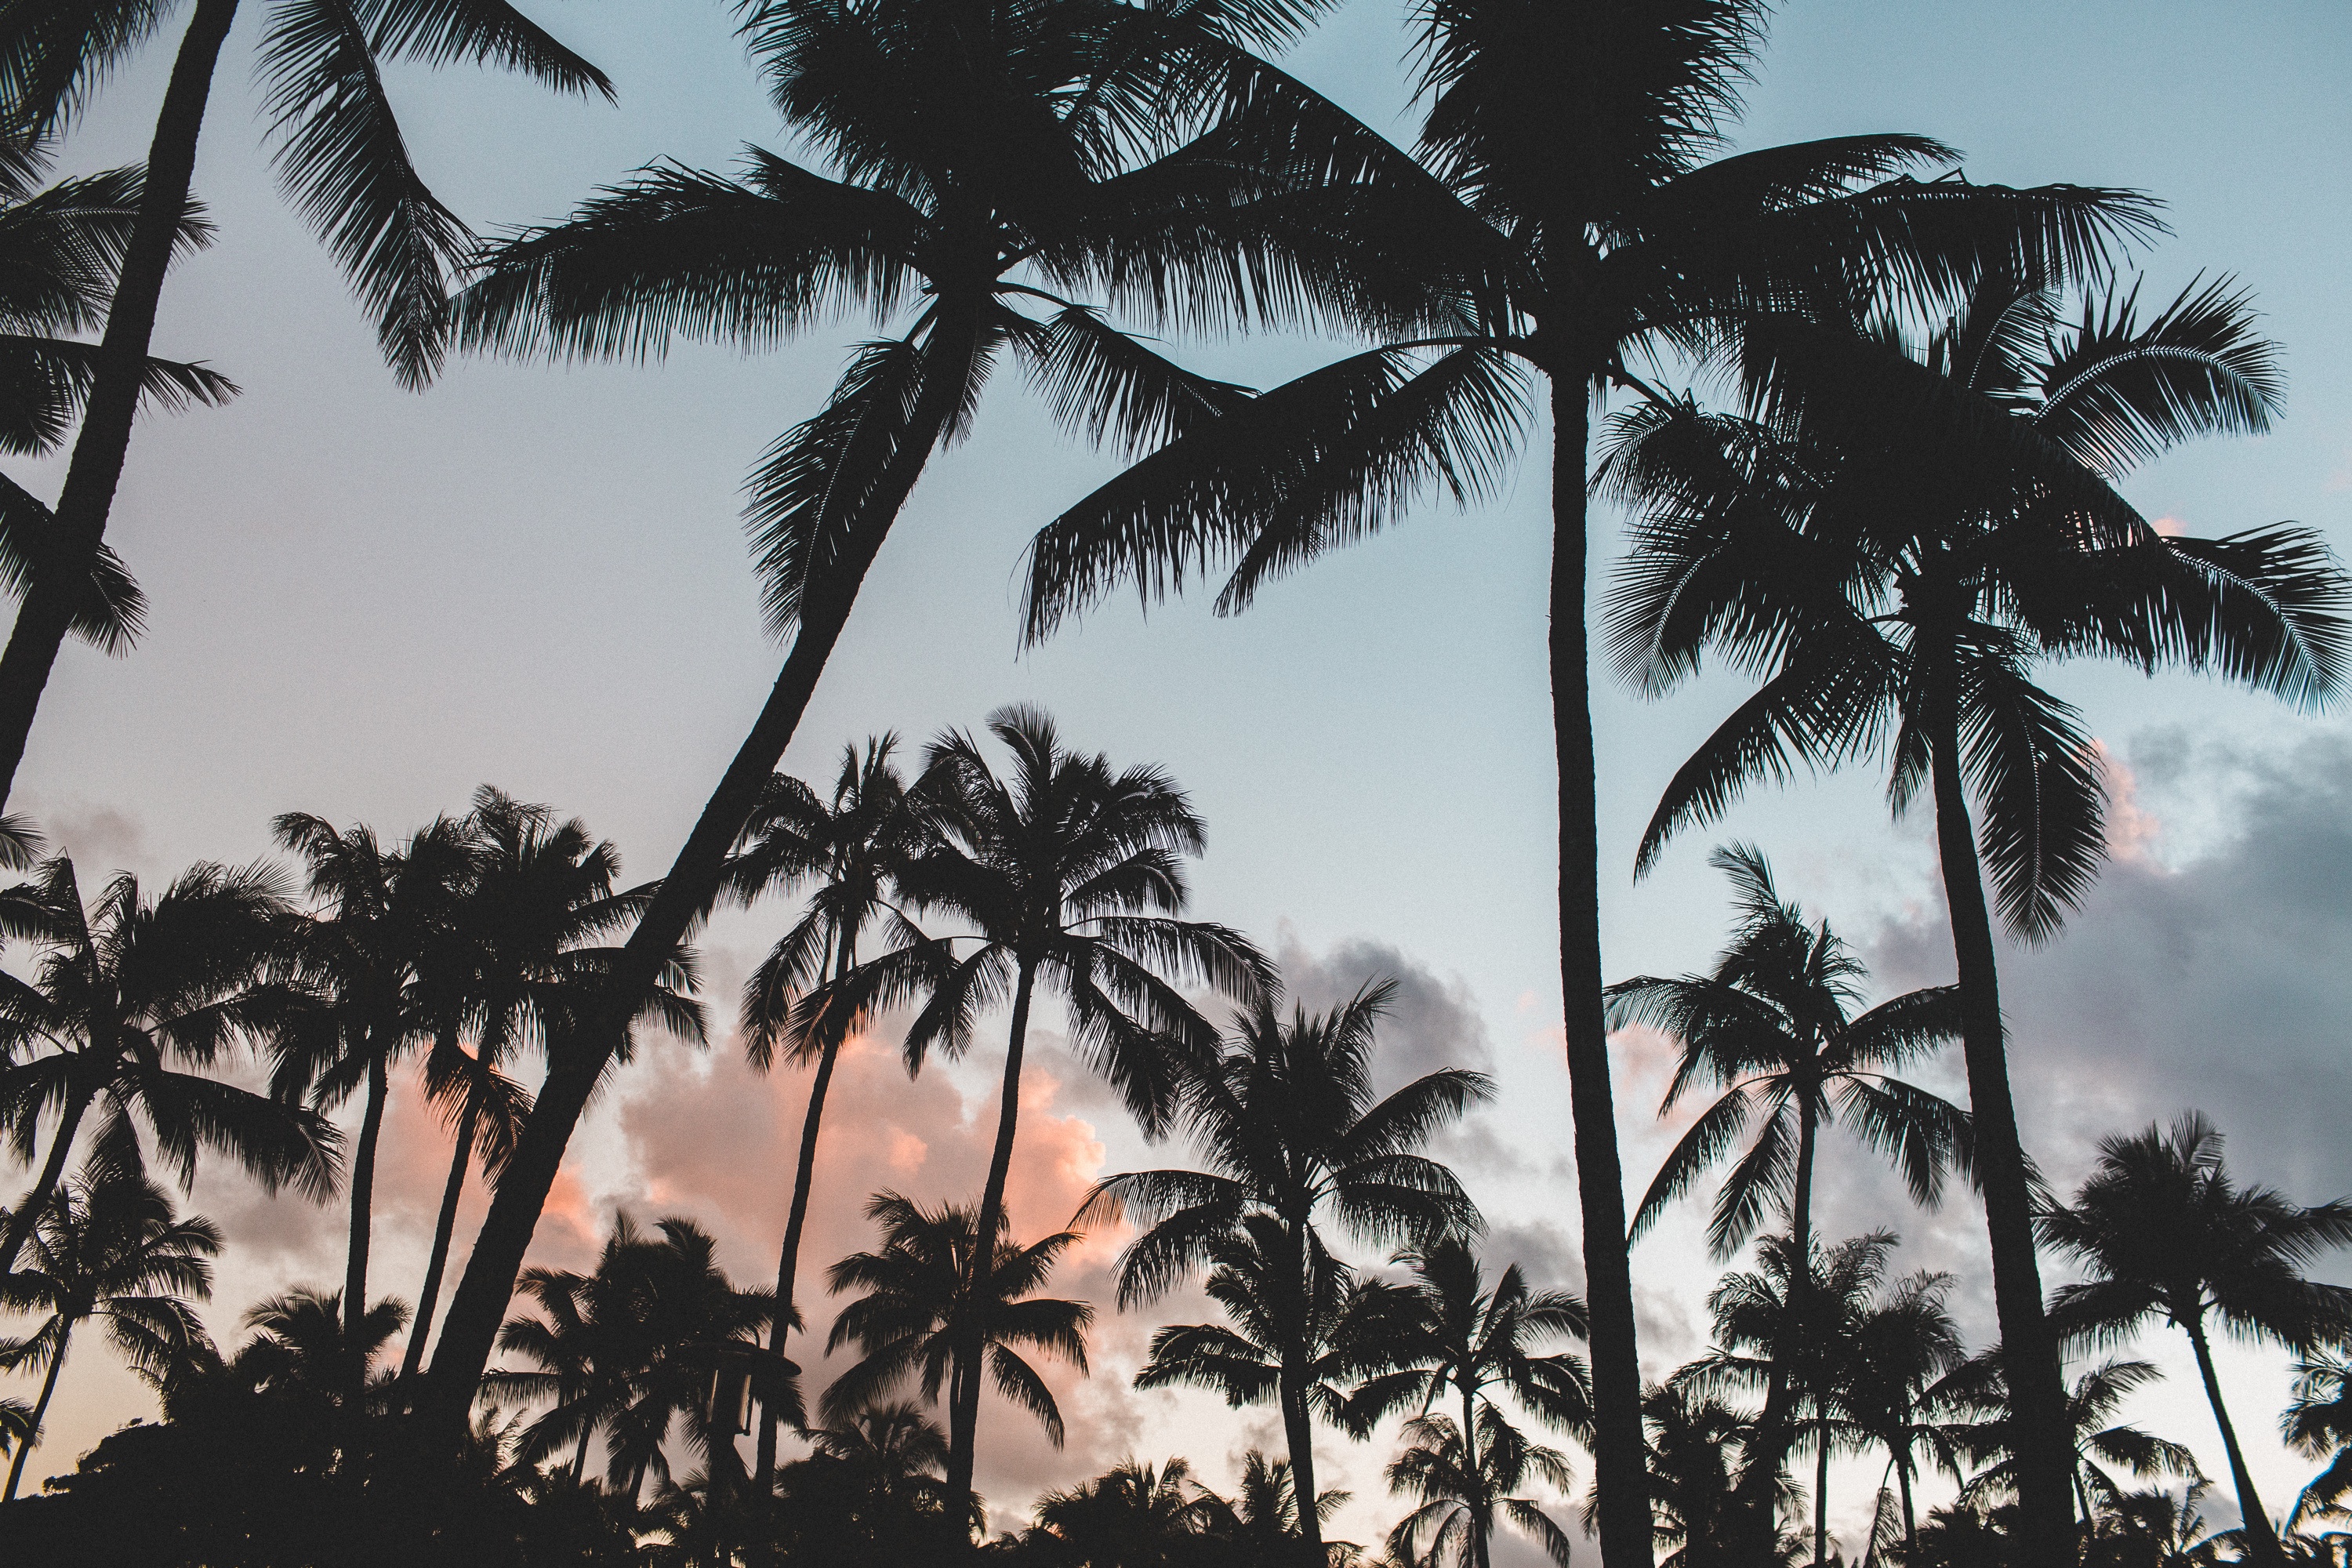
tree, silhouette, plant, sky, sunset, palm tree, flower, wind, jungle, palm, savanna, tropics, flowering plant, woody plant, land plant, arecales, palm family, borassus flabellifer